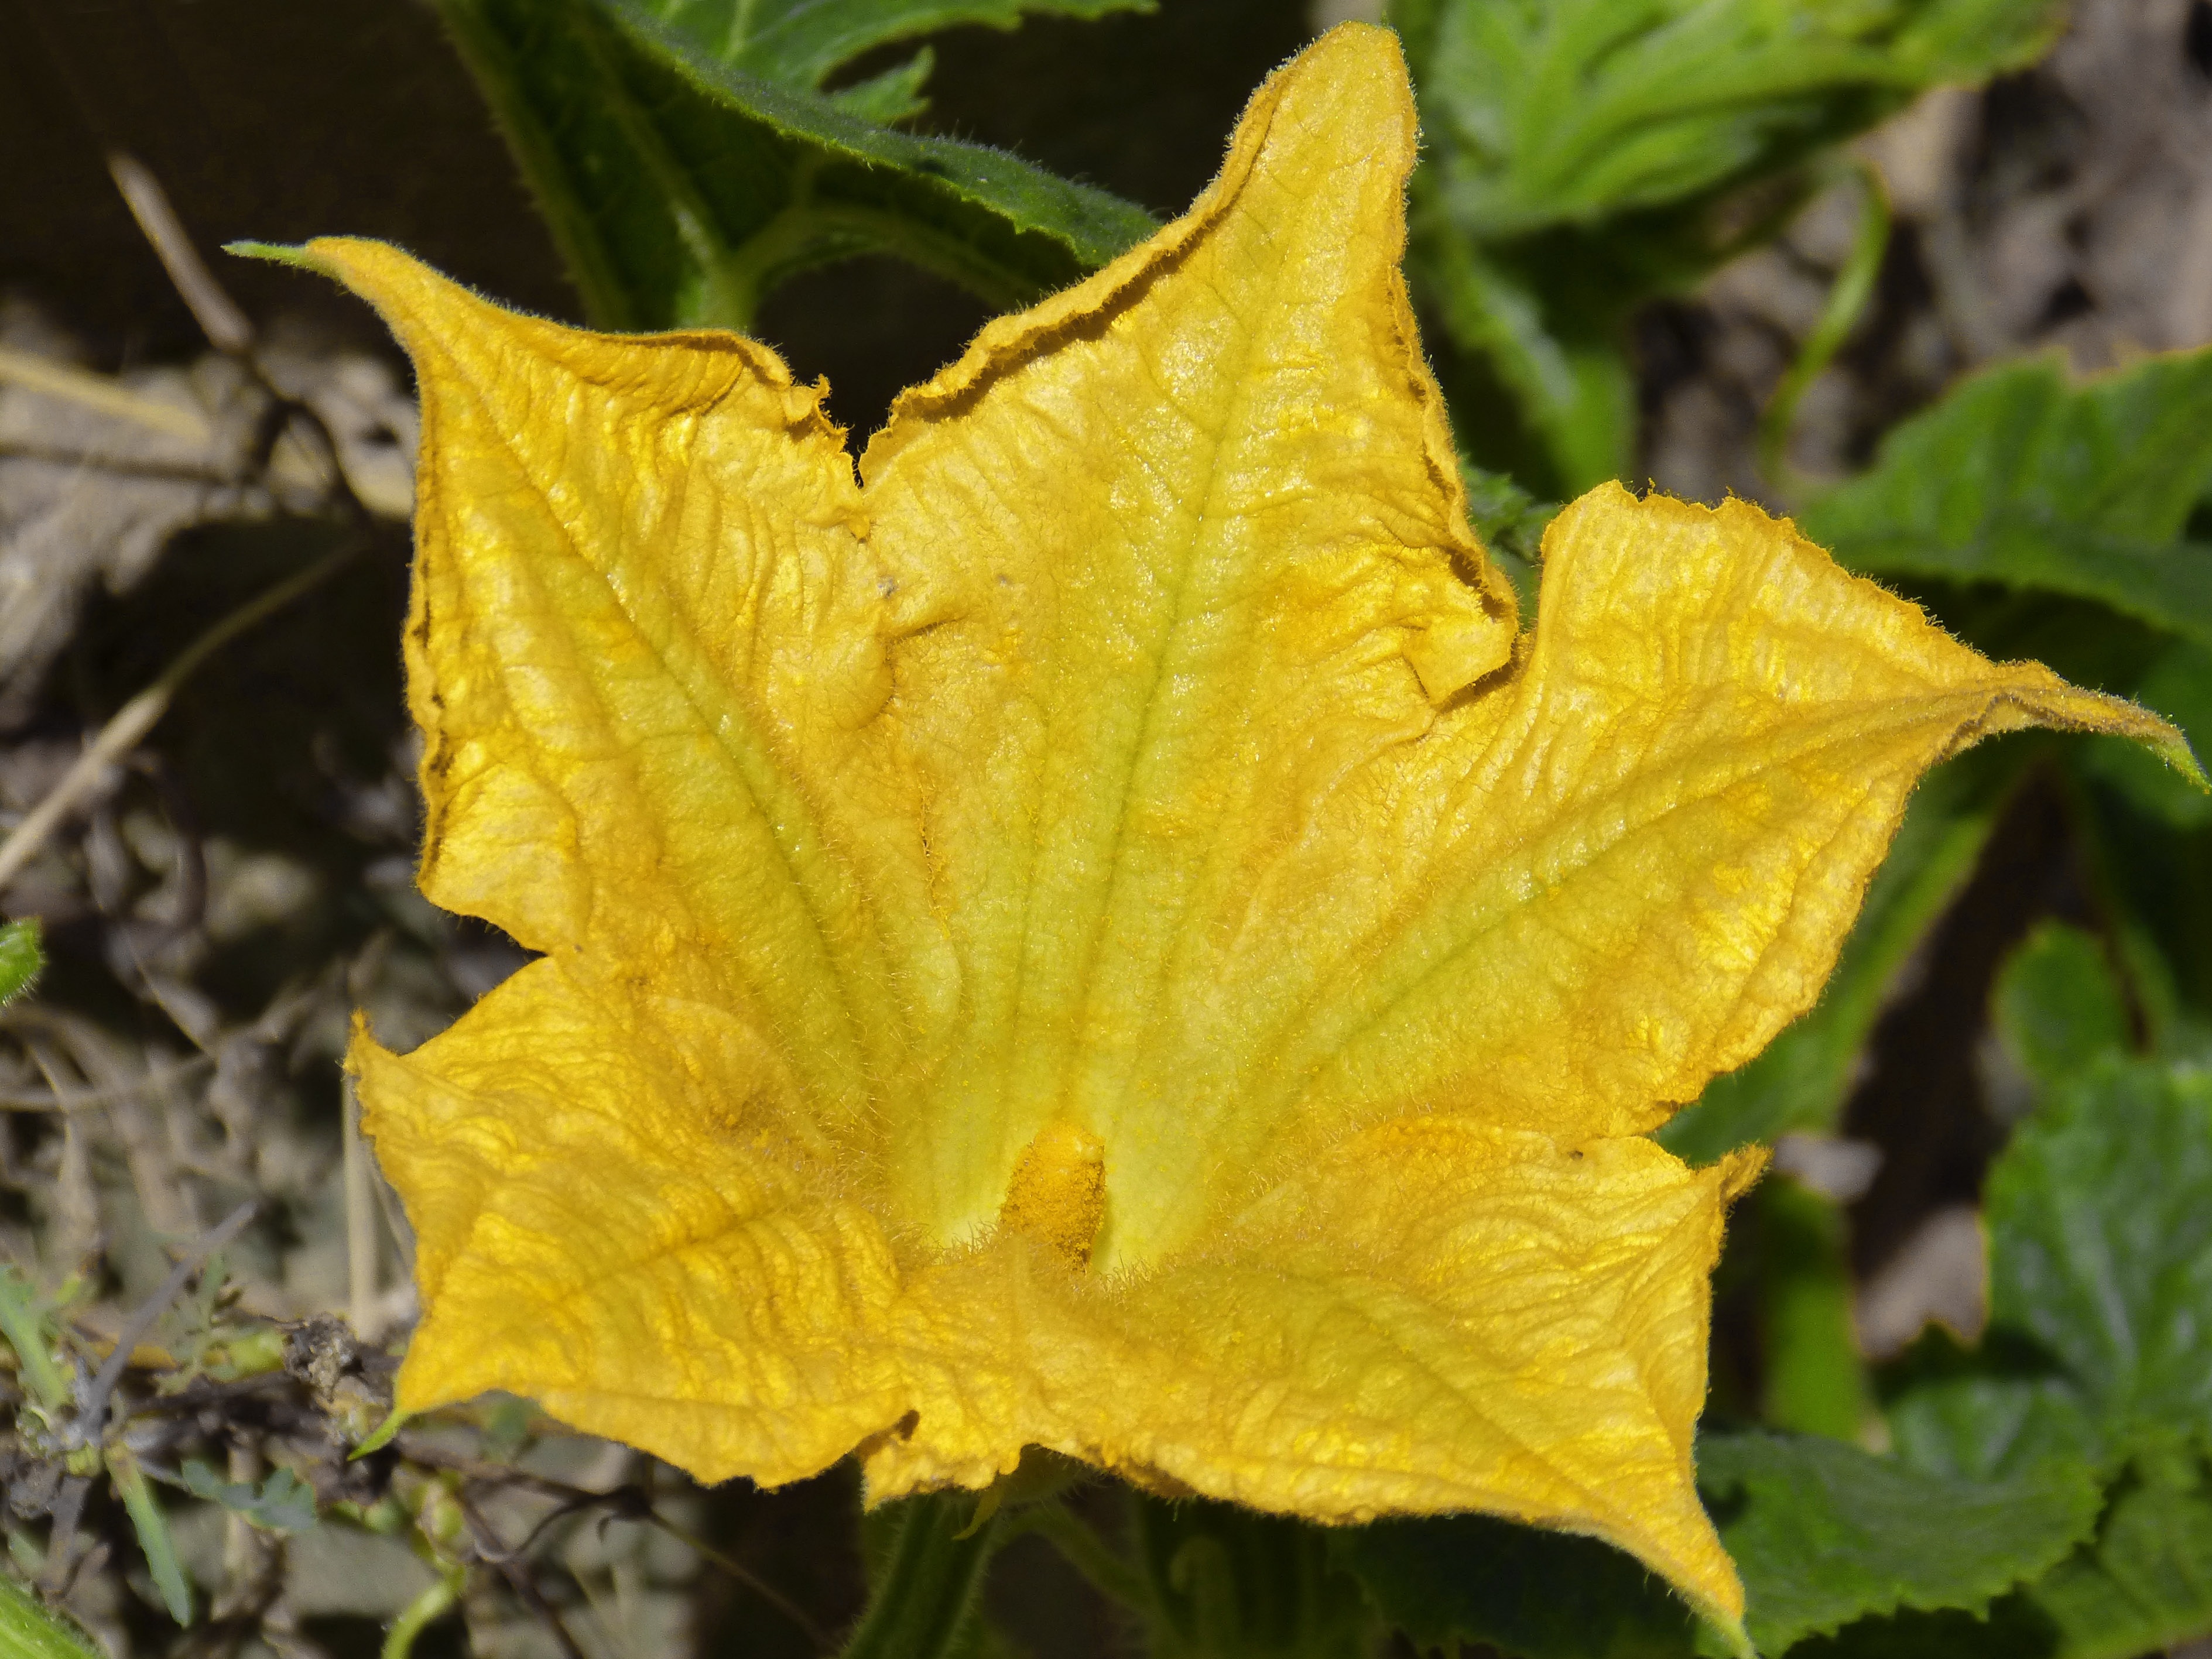
tree, plant, leaf, flower, food, produce, autumn, botany, yellow, flora, wildflower, shrub, macro photography, flowering plant, annual plant, squash blossom, plant stem, woody plant, land plant, calabacera